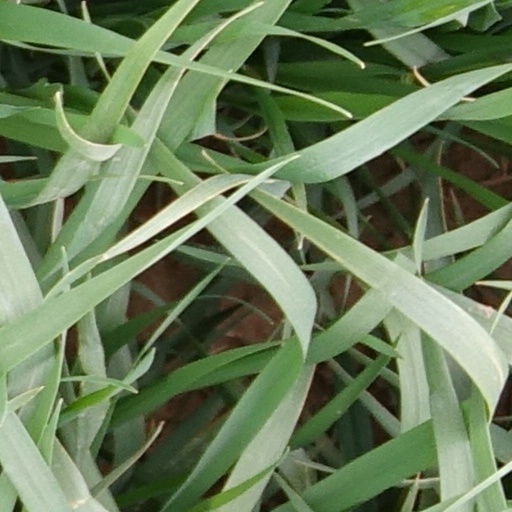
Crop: wheat